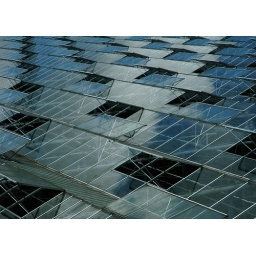
under the glass roof